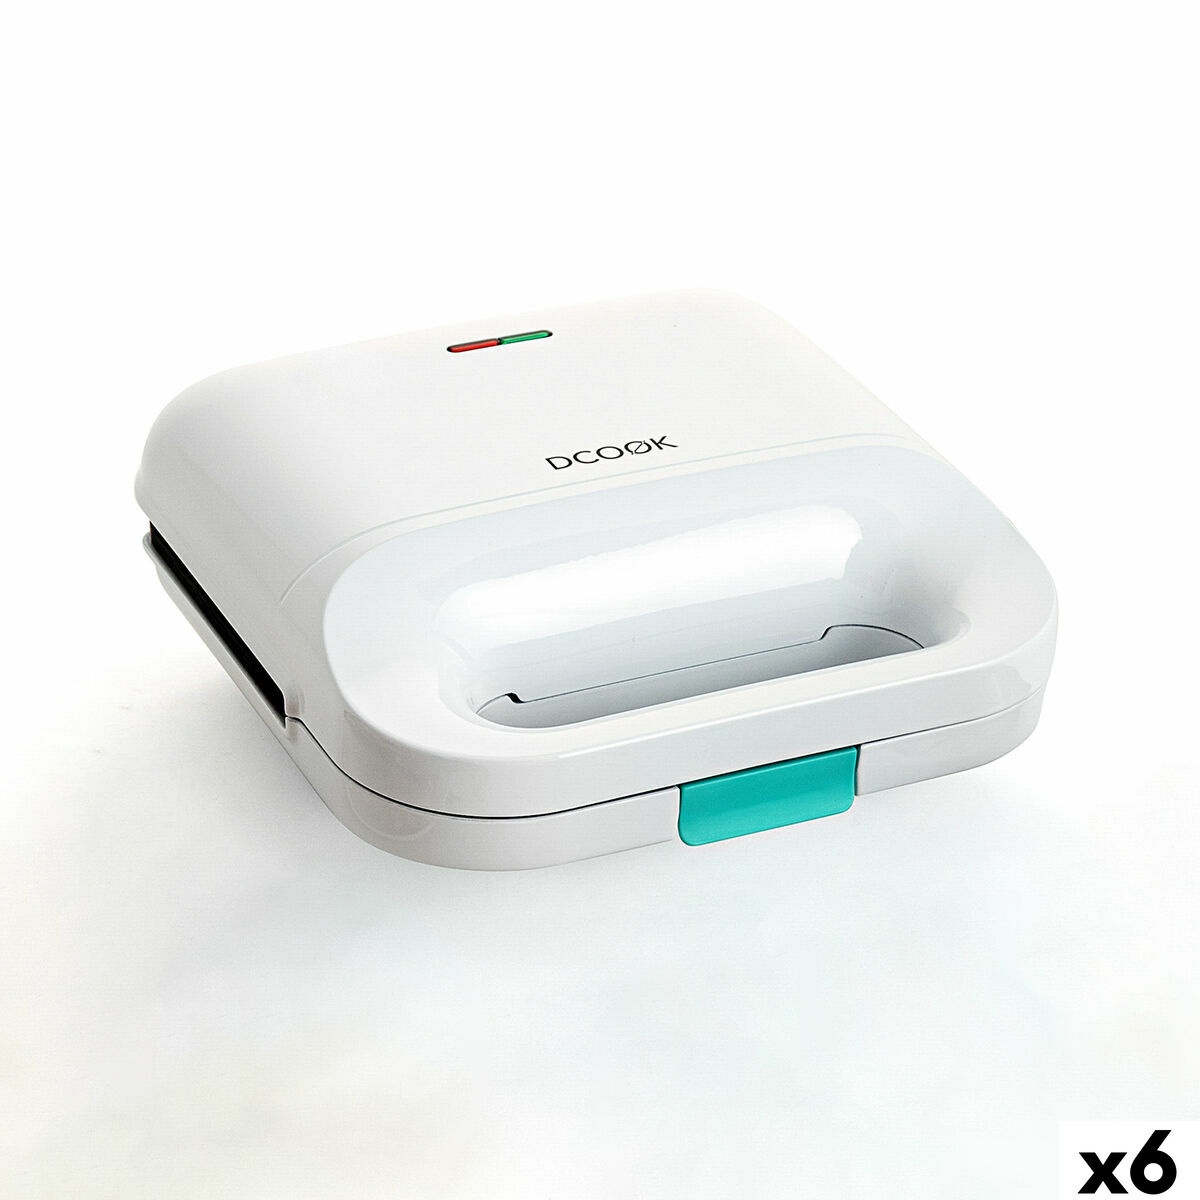
Voileipäkone Dcook Gallery Valkoinen 750 W 6 osaa
Jos etsit kodinkoneita tukkuhintaan, älä ohita Voileipäkone Dcook Gallery Valkoinen 750 W 6 osaa ja muita kodin pienkoneita laajasta valikoimasta! Pistokkeellinen tuote: Kyllä Tulpan tyyppi: EU-pistoke Väri: Valkoinen Materiaali: Muovinen Teho: 750 W Osaa: 6 osaa Mistä 25,31 / u General Product Safety Regulations information: ADI Hogar y Hosteleria Iberia, S.L. Polígono Industrial San Miguel, C/ Río Piedra, s/n, 50830 Villanueva de Gállego, Zaragoza 50830 - Villanueva de Gállego +34976010755 calidad@adiberia.com https://adiberia.com/
Brand: DCOOK
Category: Home & Garden > Kitchen & Dining > Kitchen Appliances > Food Processors